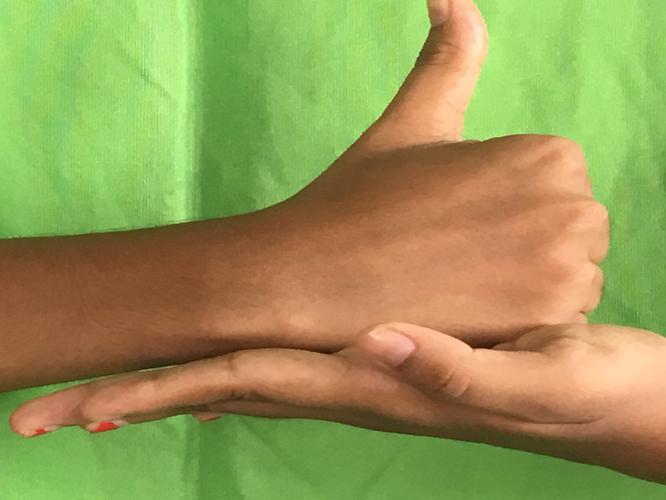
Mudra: Shivalinga
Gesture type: double_hand